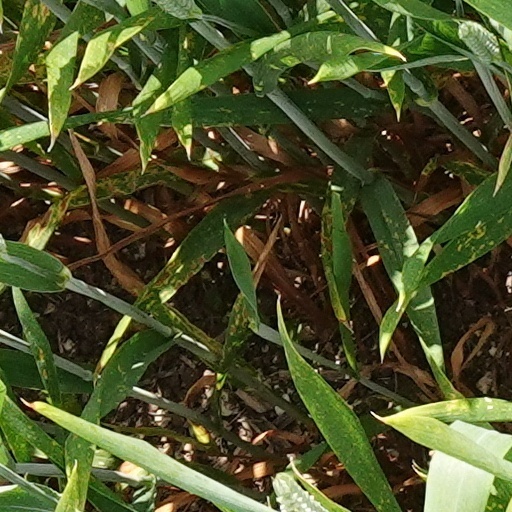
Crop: wheat